Charles Spittal

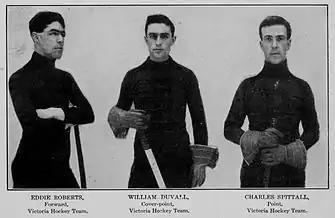
Spittal, at right, with the Pittsburgh Victorias.

Spittal started his senior hockey career with the Ottawa Hockey Club in 1897. He played two full seasons with the club, but was demoted to a spare position in the 1899 season. He played an average of one game per season with Ottawa, playing with other teams, such as Ottawa's second team in the intermediate division. Spittal played one game with Ottawa in the 1903 season but played the majority of the season with the professional Pittsburgh Victorias of the Western Pennsylvania Hockey League (WPHL), which was made up of other Ottawa ice hockey players. He did not play in the Stanley Cup playoff with the Montreal Victorias or the challenge by the Rat Portage Thistles.